Naval warfare

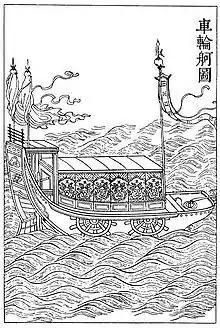
A Chinese paddle-wheel driven ship, from a Qing dynasty encyclopedia published in 1726

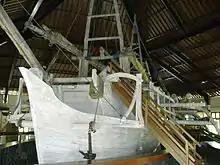
Full size replica of Borobudur ship of the 8th century AD. This one had gone to expedition to Ghana in 2003–2004, reenacting the Srivijayan and Mataram navigation and exploration.

The Sui (581–618) and Tang (618–907) dynasties of China were involved in several naval affairs over the triple set of polities ruling medieval Korea (Three Kingdoms of Korea), along with engaging naval bombardments on the peninsula from Asuka period Yamato Kingdom (Japan).